Pet door

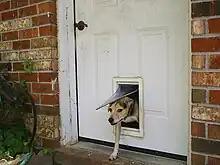
A dog exiting through a pet door

A pet door or pet flap (also referred to in more specific terms, such as cat flap, cat door, kitty door, dog flap, dog door, or doggy/doggie door) is a small opening to allow pets to enter and exit a building on their own without needing a human to open the door. Originally simple holes, the modern form is a hinged and often spring-loaded panel or flexible flap, and some are electronically controlled. They offer a degree of protection against wind, rain, and larger-bodied intruders entering the dwelling. Similar hatches can let dogs through fences at stiles. A related concept is the pet gate, which is easy for humans to open but acts as a secure pet barrier.